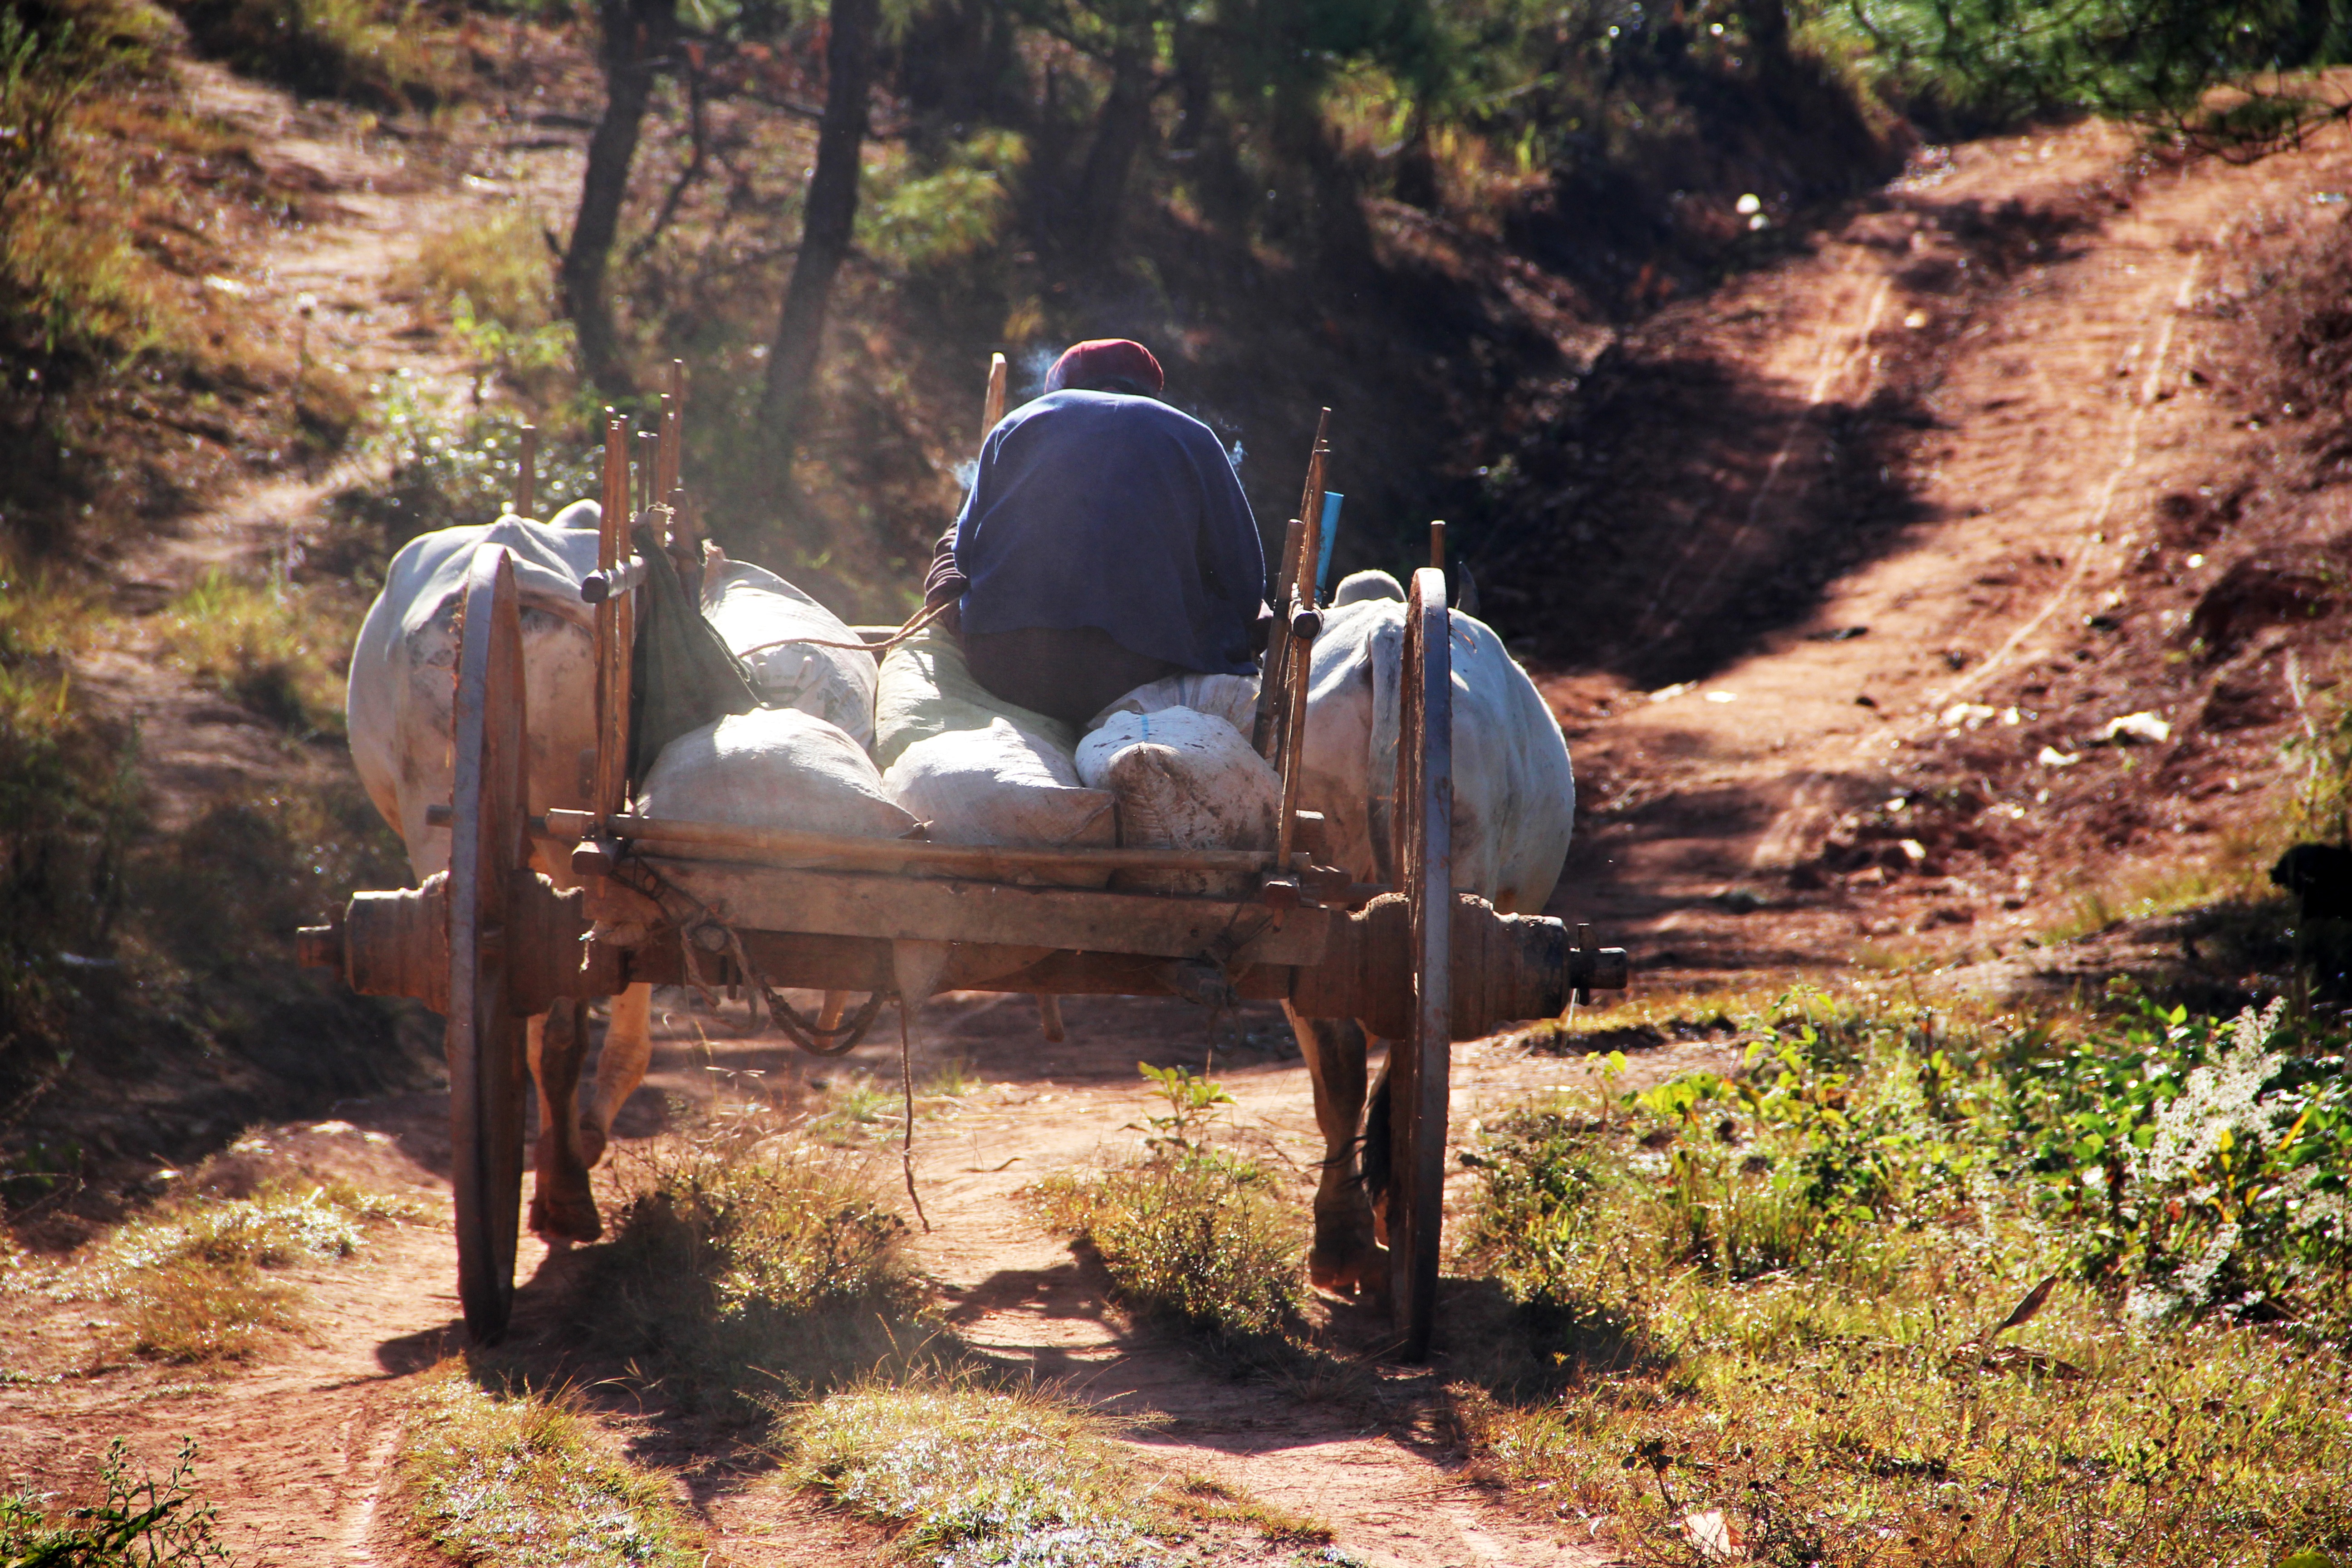
wilderness, walking, hiking, trail, adventure, drive, ranch, horse, back, backpacking, rural area, pack animal, oxcart, trail riding, horse like mammal